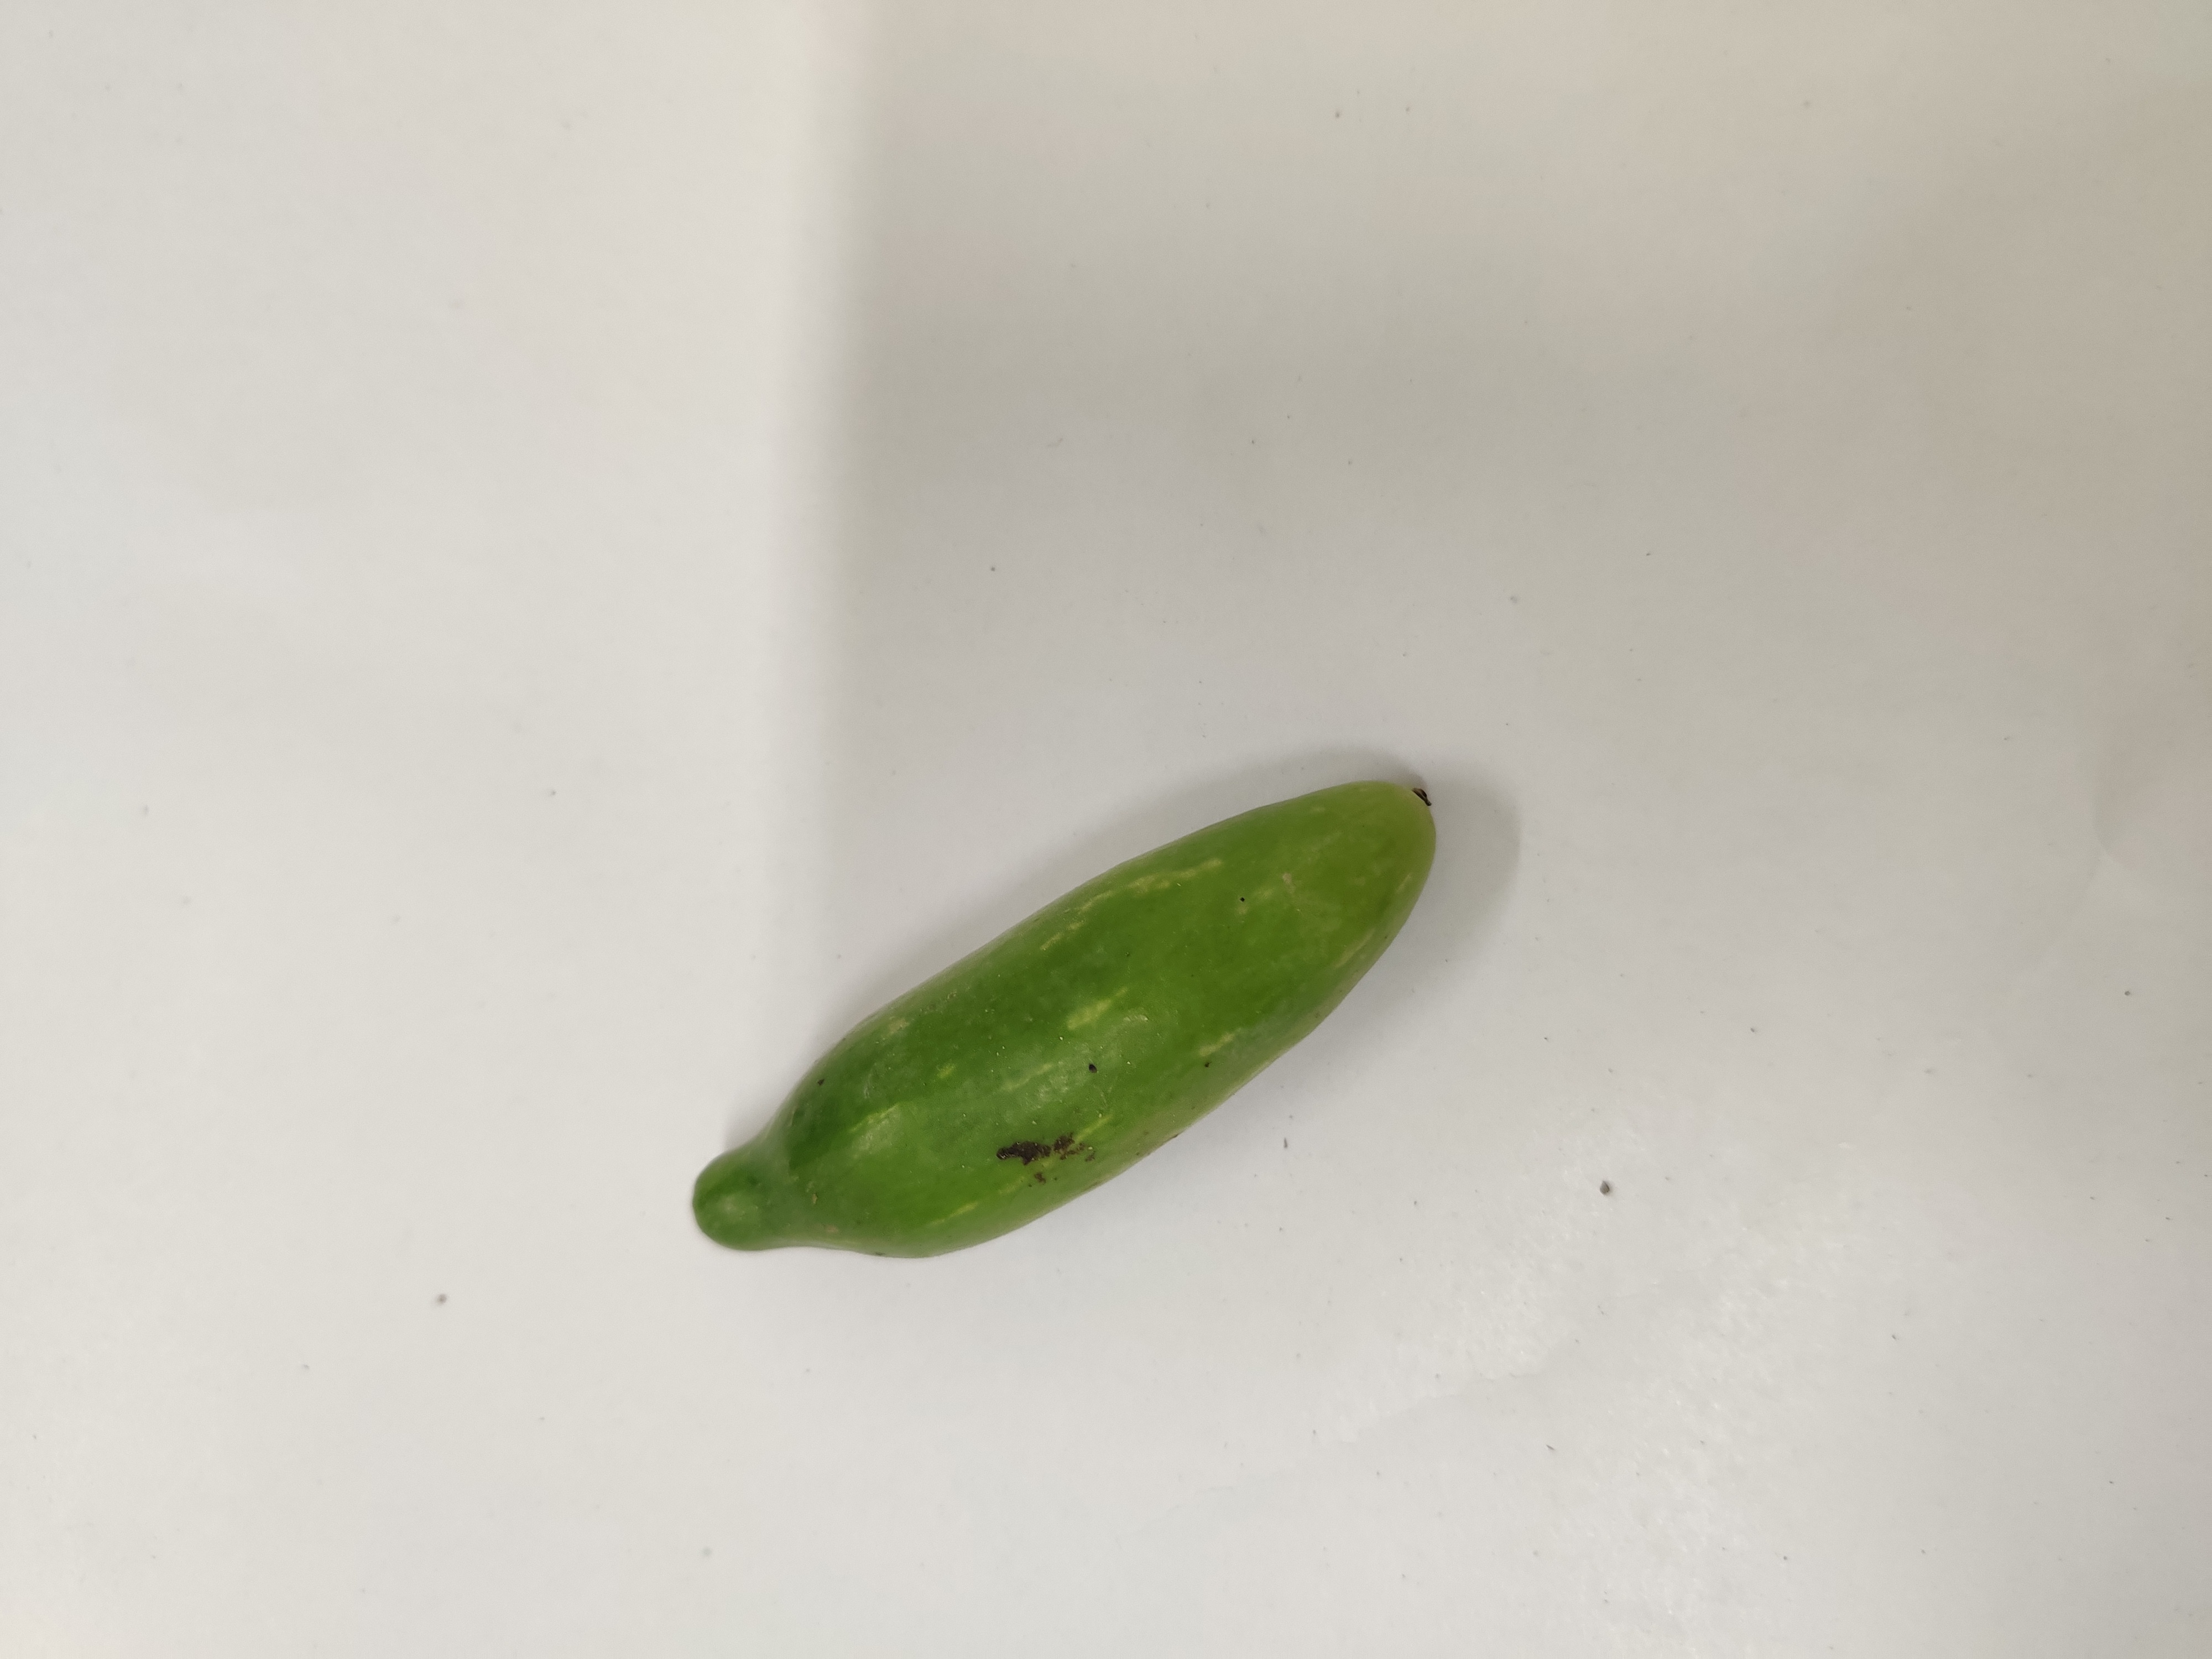
Crop: Ivy Gourd
Condition: Fresh